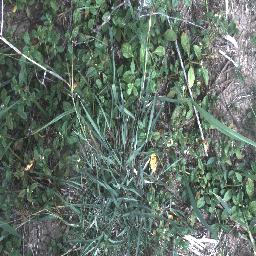
Label: negative